Prague European Summit

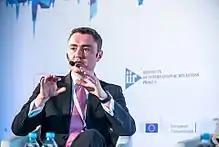
Former prime minister of Estonia Taavi Rõivas at the Prague European Summit 2017.

The third Prague European Summit was held on 13–15 June 2017. Its aim was to discuss pressing European issues, among others the rise of populism, political radicalisation and propaganda, Brexit, relations of EU and Russia or China, and also the single market, the banking union and the European digital market. Part of the programme were, apart from the plenary sessions, three discussion breakfasts at Prague embassies, three "Prague Talks" (debates open to public) and the annually bestowed "Vision for Europe" award ceremony.